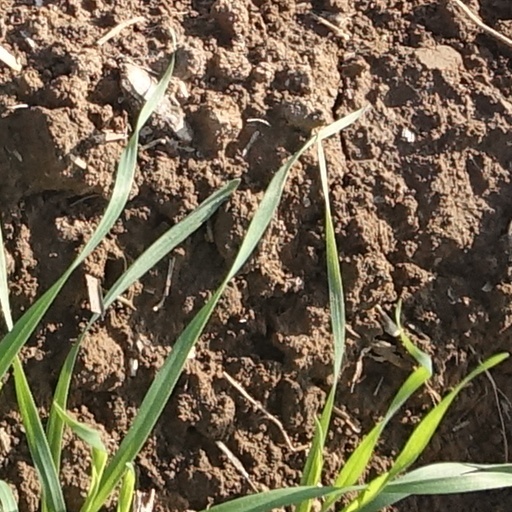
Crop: wheat